Egon Mayer

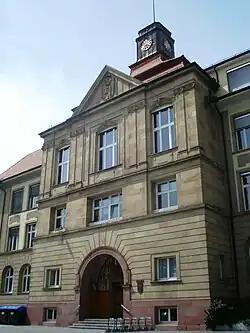
The Hegau-Gymnasium in Singen

Mayer, the son of a farmer, was born on 19 August 1917 in Konstanz at the Bodensee. Konstanz at the time was in the Grand Duchy of Baden of the German Empire. Mayer grew up on his parents' farm named "Hauserhof" and spent his spare time at the glider airfield at the Bellenberg near Engen. He went to school at the "Langemarck-Realgymnasium"—a secondary school built on the mid-level "Realschule" to achieve the "Abitur" (university entry qualification)—in Singen. Today, the "Langemarck-Realgymnasium", which had been named after the location of the World War I Battle of Langemarck, is the Hegau-Gymnasium.